Chorzele

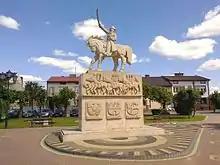
Tadeusz Kościuszko Monument

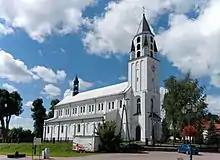
Holy Trinity church

There are festivals in Chorzele, such as the folklore meeting or Sundays in the city. In addition, art and recitation competitions and a song festival are organized. There is a Public Library in the city. There are also firefighting competitions.